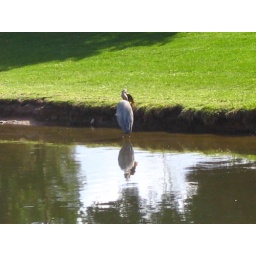
A bird with a fish in its mouth at one of the ponds on the HP campus where I work.